University of Pittsburgh School of Social Work

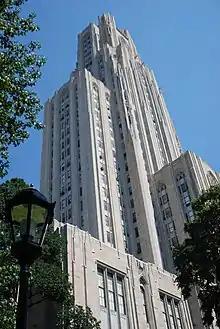
The School of Social Work is headquartered on the 20th through 23rd floors of the Cathedral of Learning

The University of Pittsburgh School of Social Work is the social work school of the University of Pittsburgh. Established in 1918, it is located in the Oakland section of Pittsburgh, Pennsylvania.